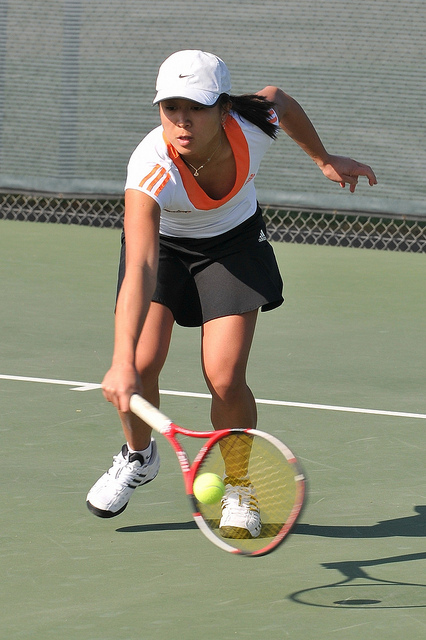
một người phụ nữ đang dùng vợt để đỡ quả bóng tennis